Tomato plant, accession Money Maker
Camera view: bottom (45 deg); turntable rotation: 150 degrees
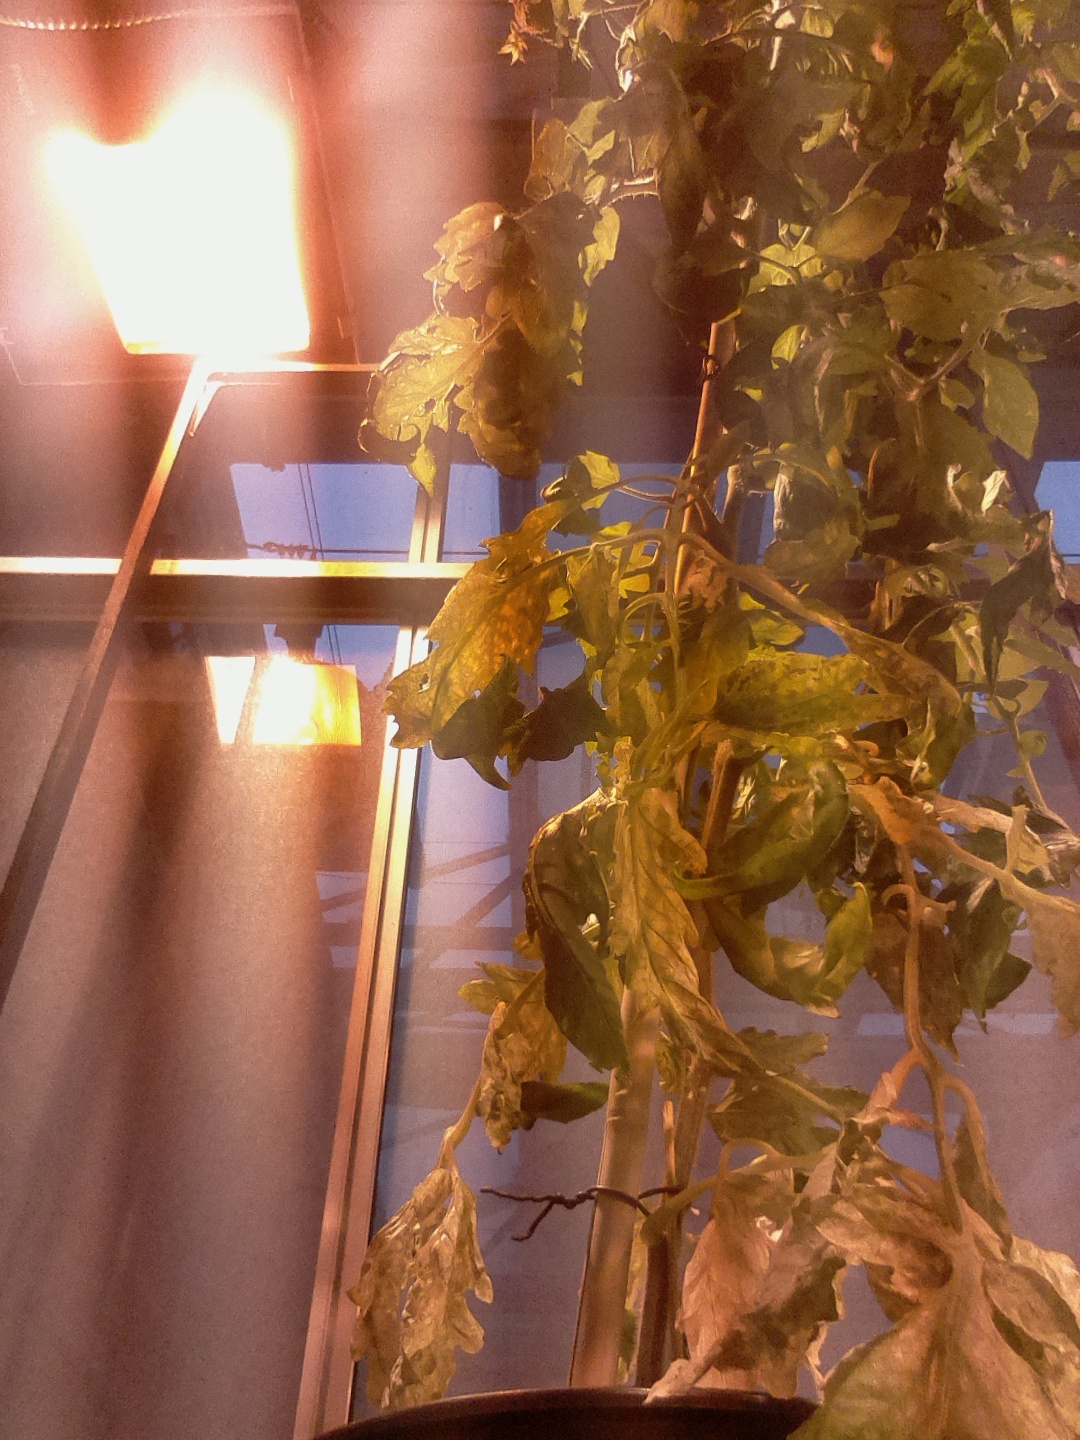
BBCH growth stage 71: 10%-20% of final fruit size